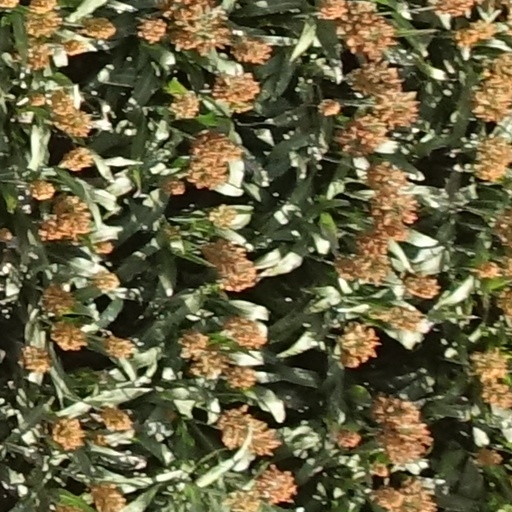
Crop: sorghum